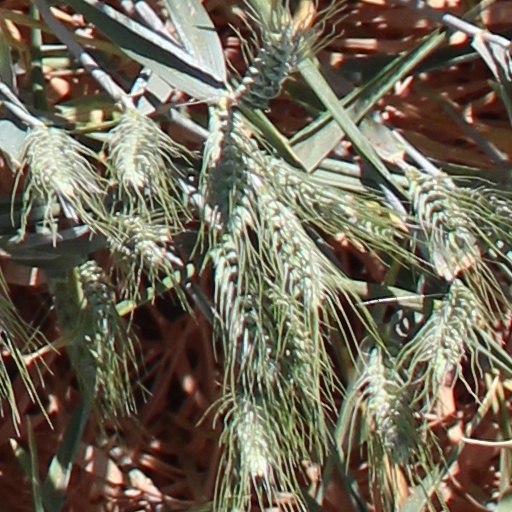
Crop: wheat